Ashok Choudhary

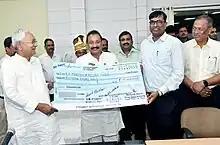
Chaudhary with Bihar Chief Minister Nitish Kumar, donating money in Chief Minister's relief fund.

In 2000 Bihar Legislative Assembly election, he won from Barbigha (Vidhan Sabha constituency) as an Indian National Congress candidate. Later in 2013, he was appointed Chief of Bihar Pradesh Congress Committee. In 2014, he was elected as Member of Bihar Legislative Council. He held the position as Minister of Department of Education and Department of Information Technology in Government of Bihar from 2015 to 2017 and 2020 to present.